Taylor County, Wisconsin

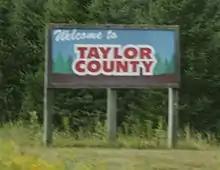
Welcome sign on STH 13

The state of Wisconsin has jurisdiction over of state highways in Taylor County, including STH-13, STH-64, STH-73, STH-97, and STH-102. STH-13 runs north–south through the eastern half of the county and STH-73 is the major north–south highway in the western half of the county. STH-64 is the major highway running east–west through Taylor county. Through a contractual agreement with the state, the Taylor County Highway Department is responsible for maintenance of state highways and right-of-ways.